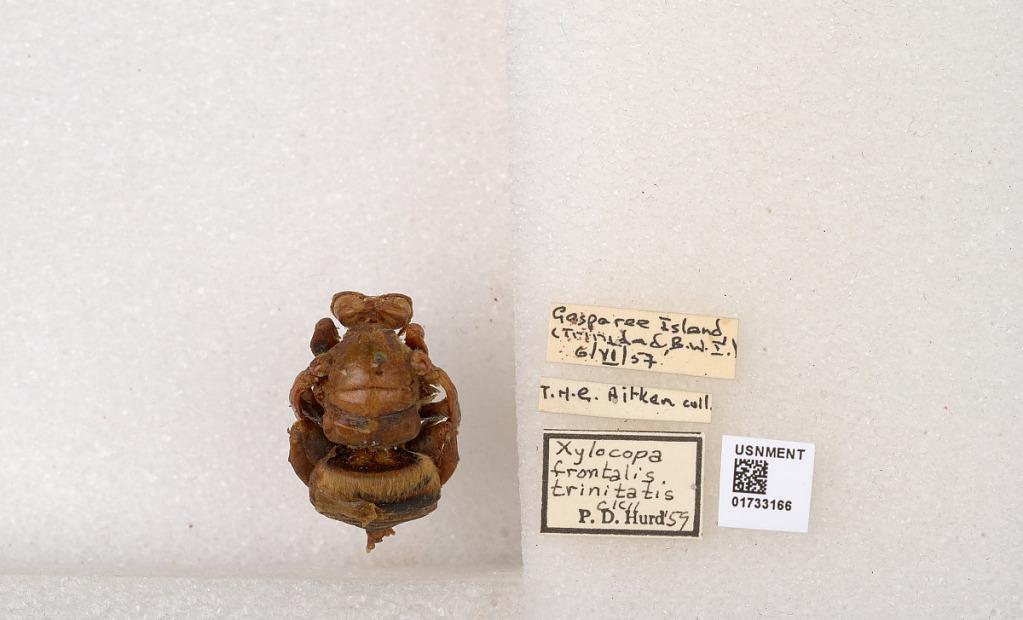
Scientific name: Xylocopa (Neoxylocopa) frontalis (Olivier)
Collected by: T. Aitken
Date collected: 1957-6-6
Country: Trinidad and Tobago
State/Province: Diego Martin
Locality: Trinidad, British West Indies
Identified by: Hurd, P. D.